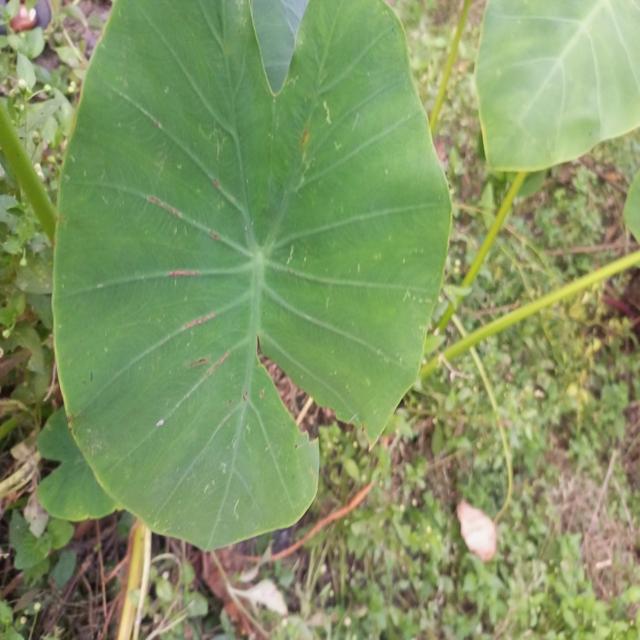
Label: Early_Blight